Alice's Wonderland Bakery

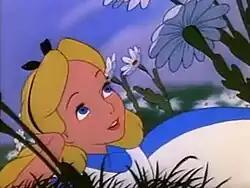
Alice looking up to the sky while on the grass

"Alice's Wonderland Bakery" is based on Disney's animated feature "Alice in Wonderland" (1951), which in turn is based on the "Alice" book series by Lewis Carroll. In the film, there is a scene in which the Mad Hatter hosts a tea party with teapots that pipe music, hats producing three-layer frosted cakes, and exploding firework candles in the sky. Disney Television Animation decided to produce a heritage project based upon the scene, which would also take inspiration from the sense of connection brought by food. Creator Chelsea Beyl said: "I started thinking about all the whimsy, the comedy, and the peculiar characters that are in the original movie and thought, 'Wow, preschoolers are going to love this' ... It's silly. And then we're combining all that with baking, which, of course, kids love to do as well." In May 2021, Disney Junior greenlit the series, to air on the network in 2022.